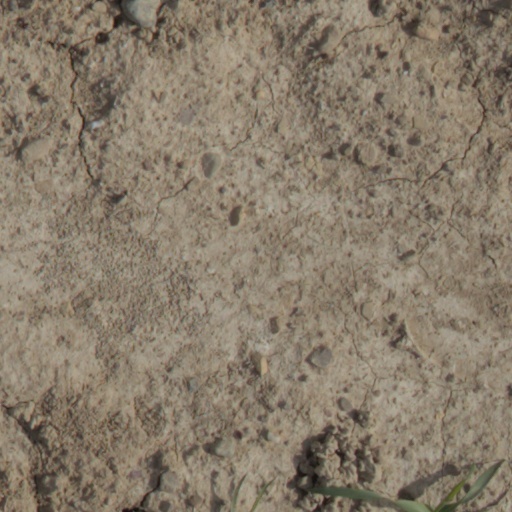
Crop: wheat